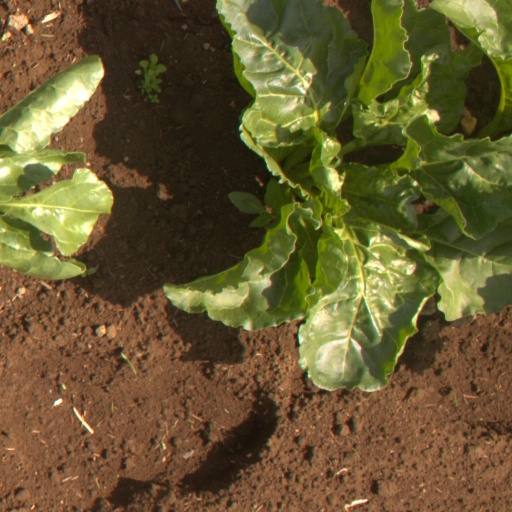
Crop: sugar beet